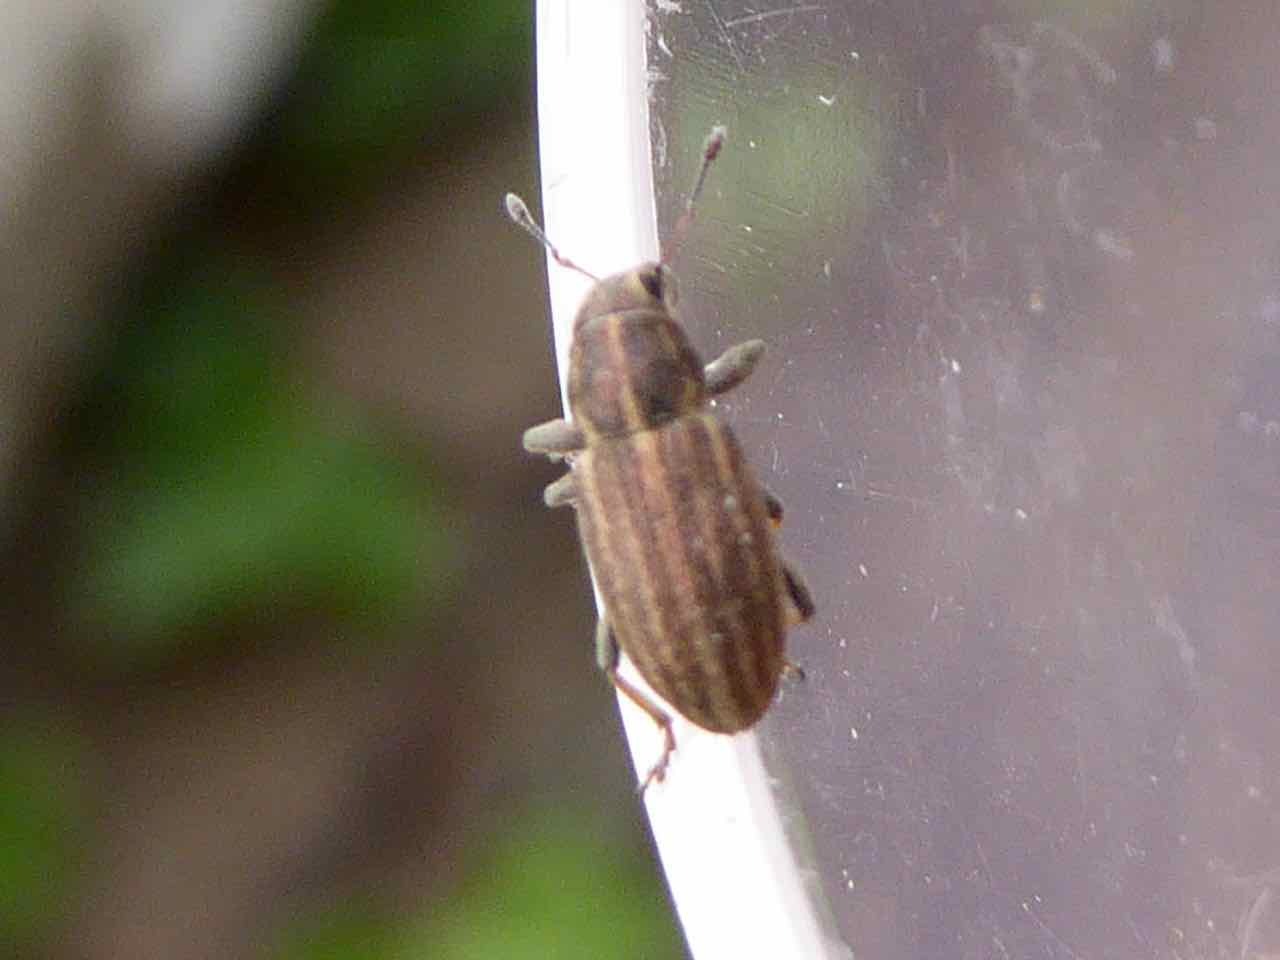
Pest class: pea_leaf_weevil